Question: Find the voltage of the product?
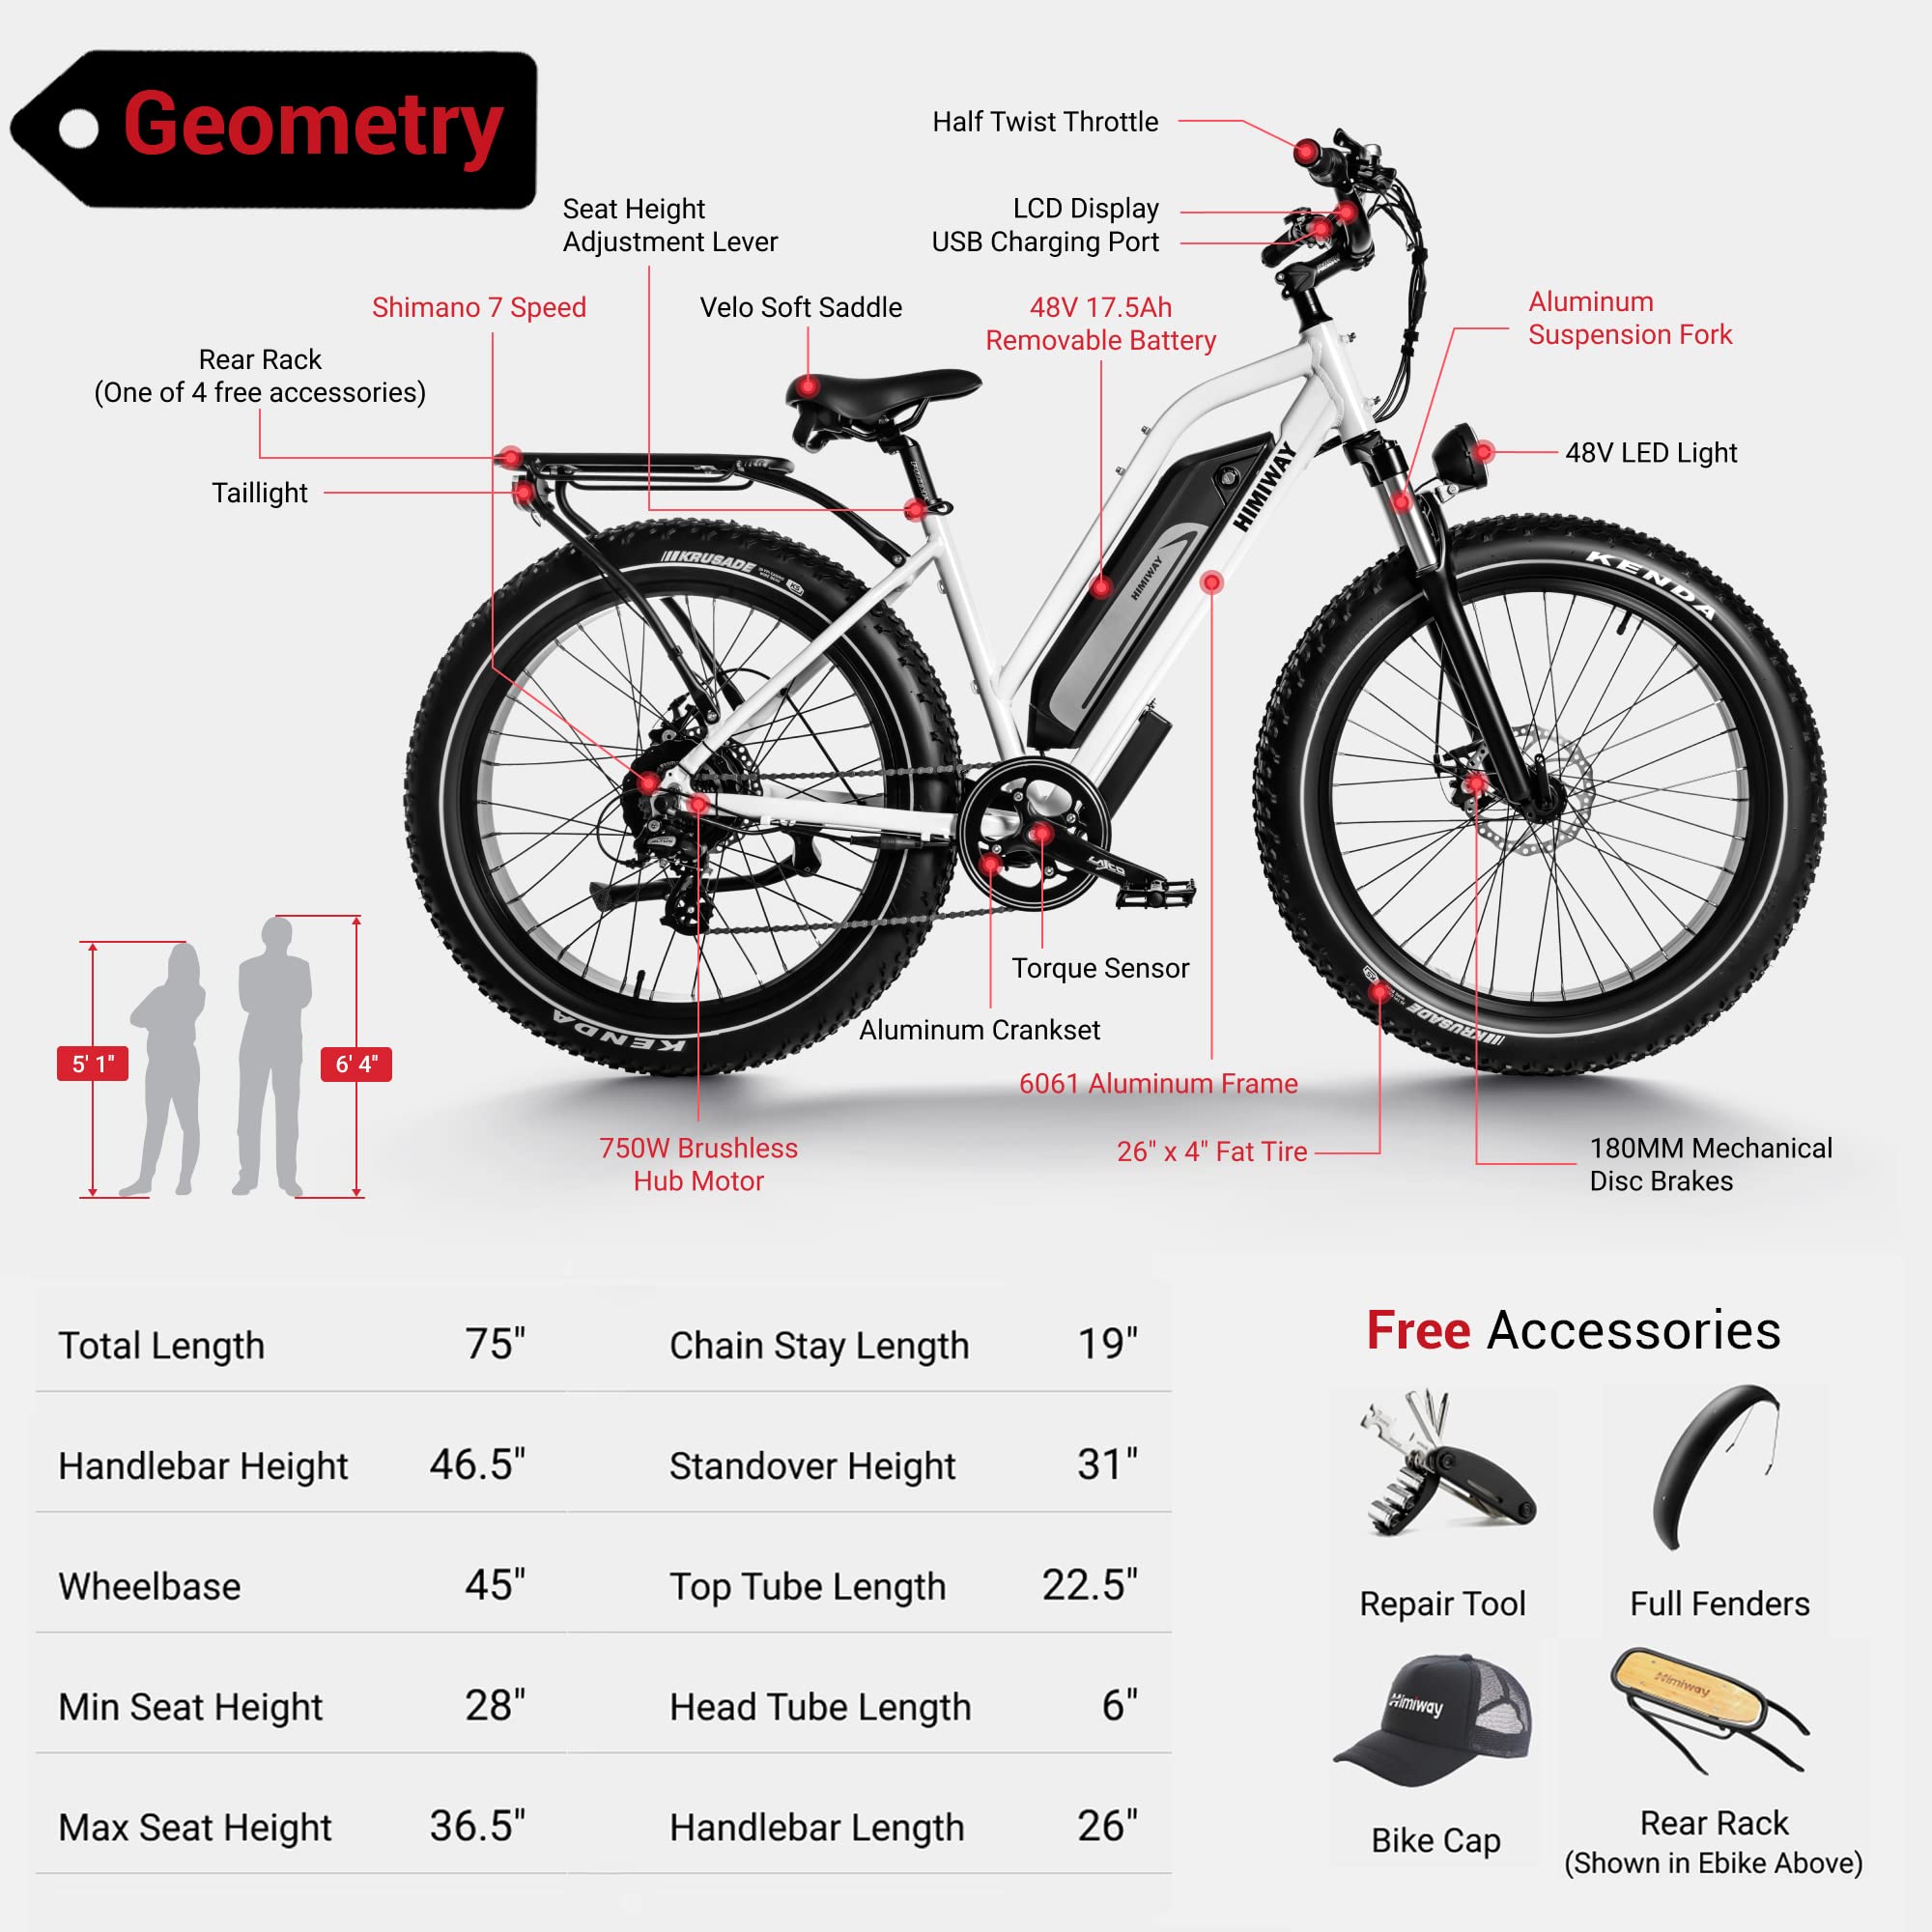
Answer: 48.0 volt